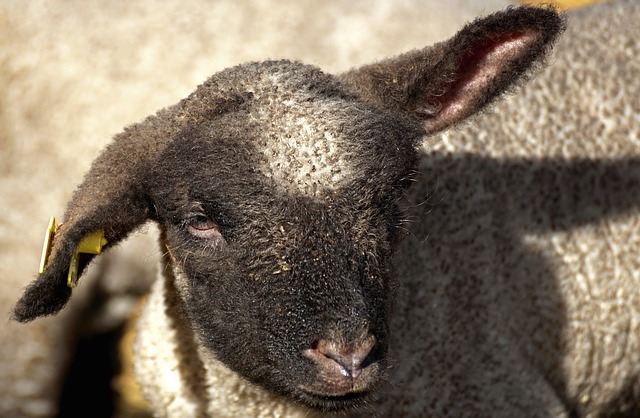
Label: pecora